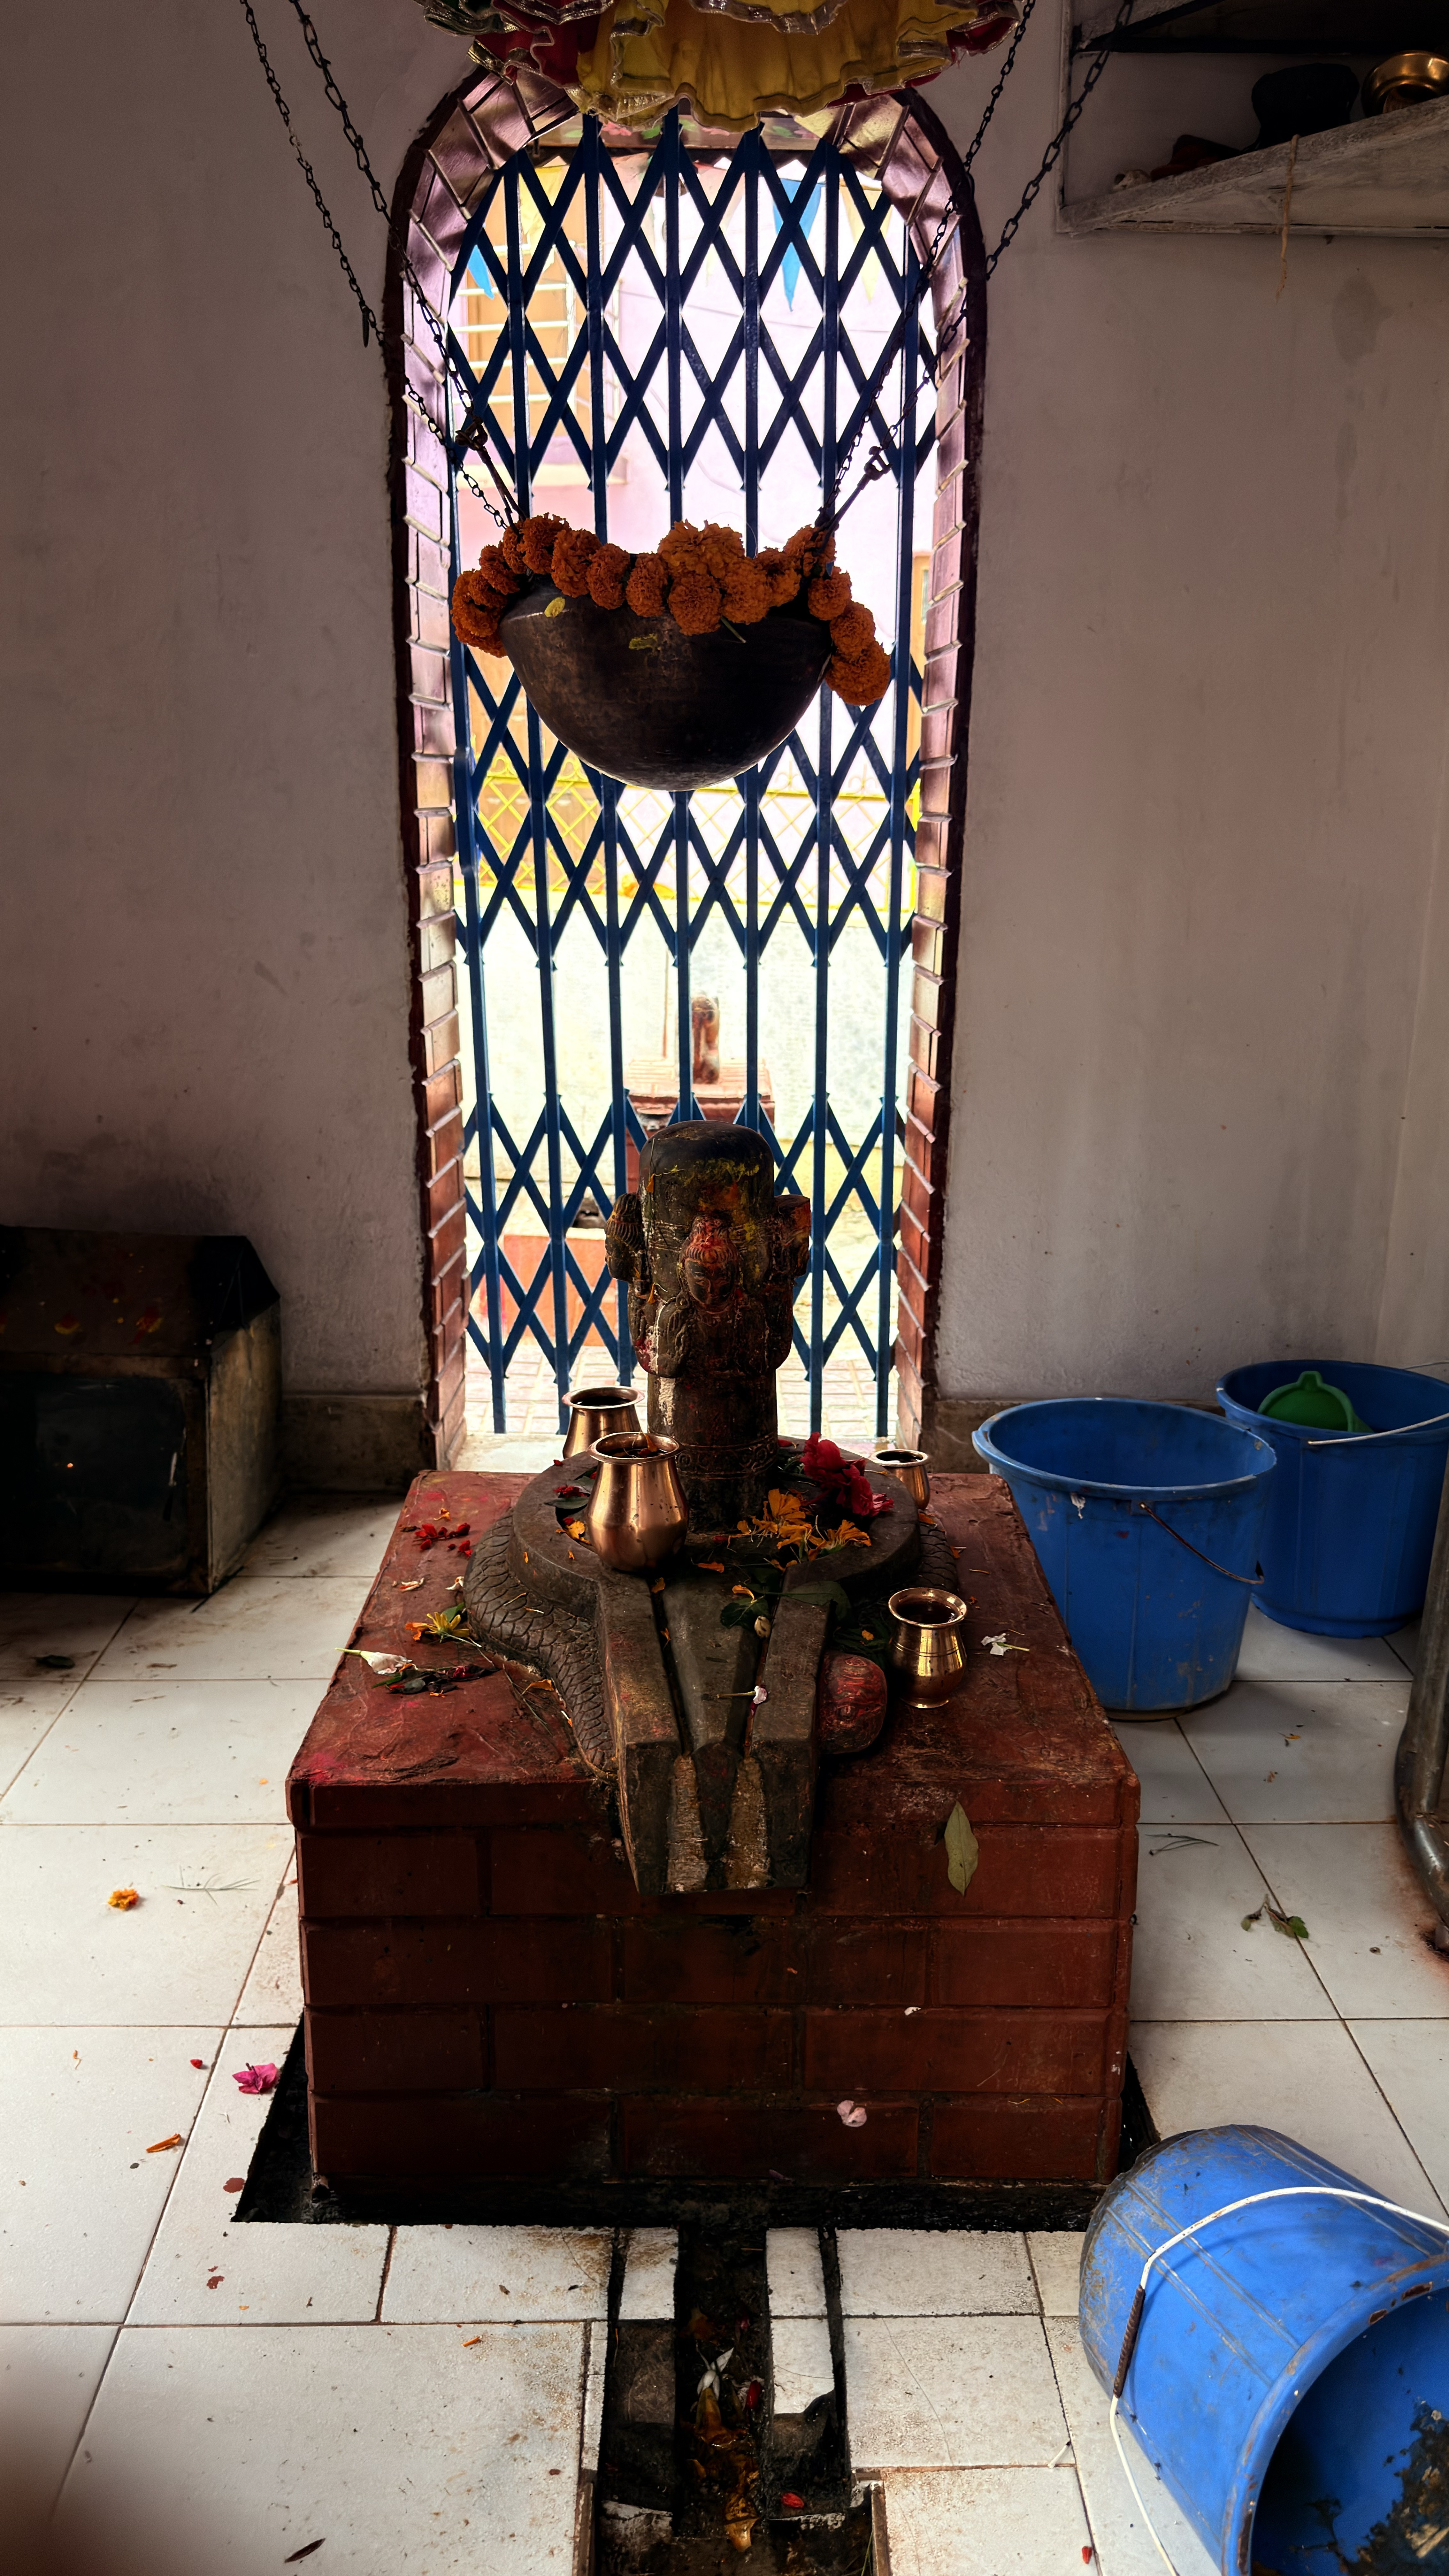
Heritage site: Prakashashwor_Mahadev_Temple